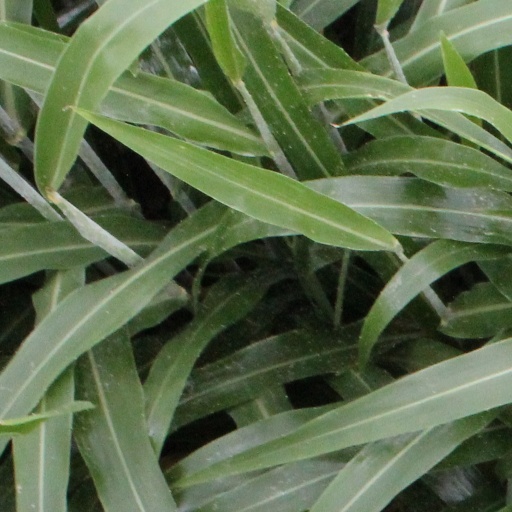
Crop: sorghum